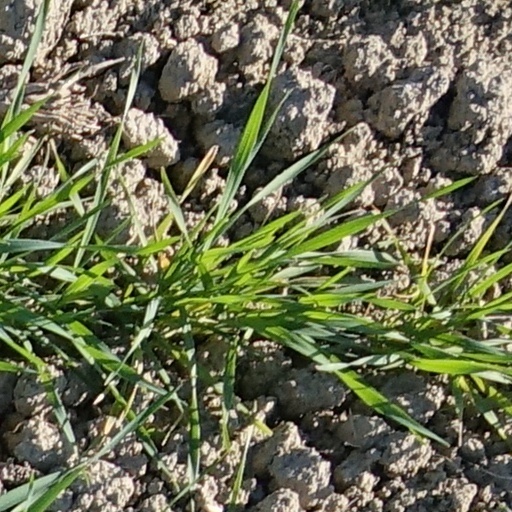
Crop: wheat